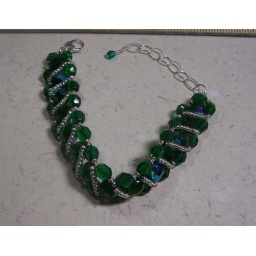
crystals in emerald green with silver seed crossing them, sterling findings, and a cute little emerald crystal dangle. Adjustable!